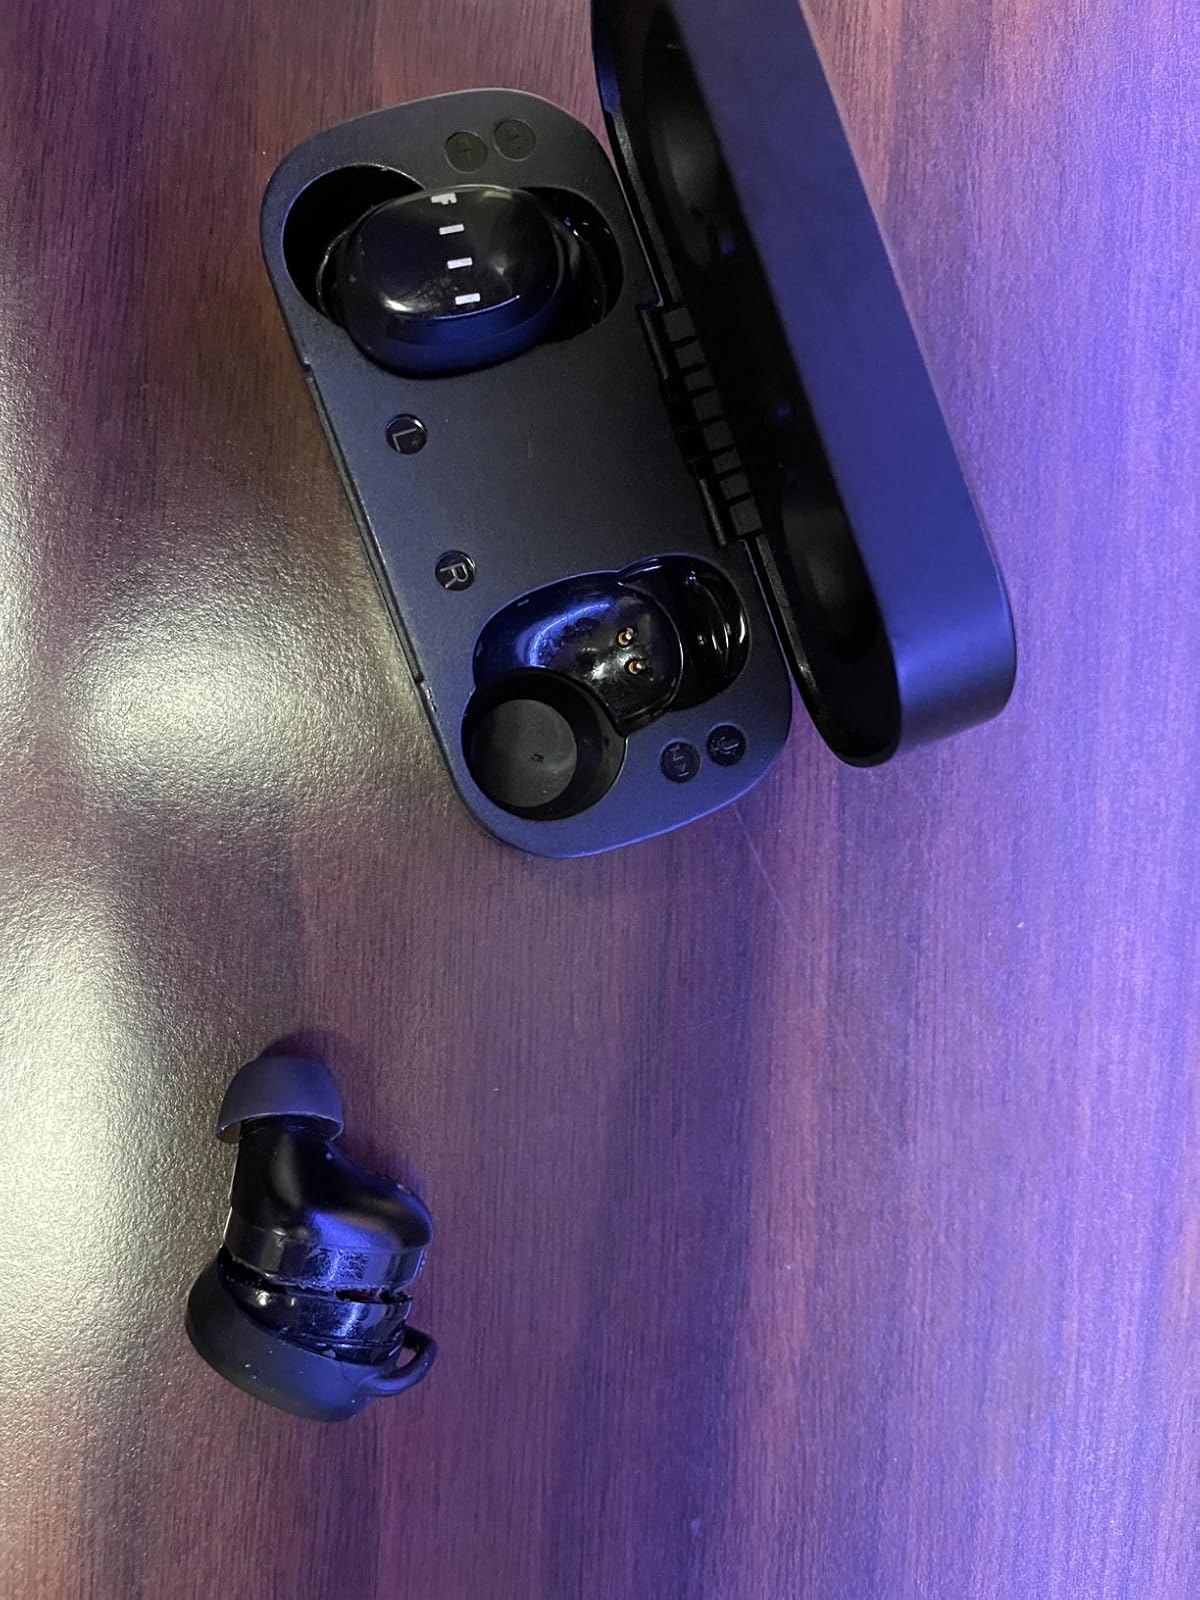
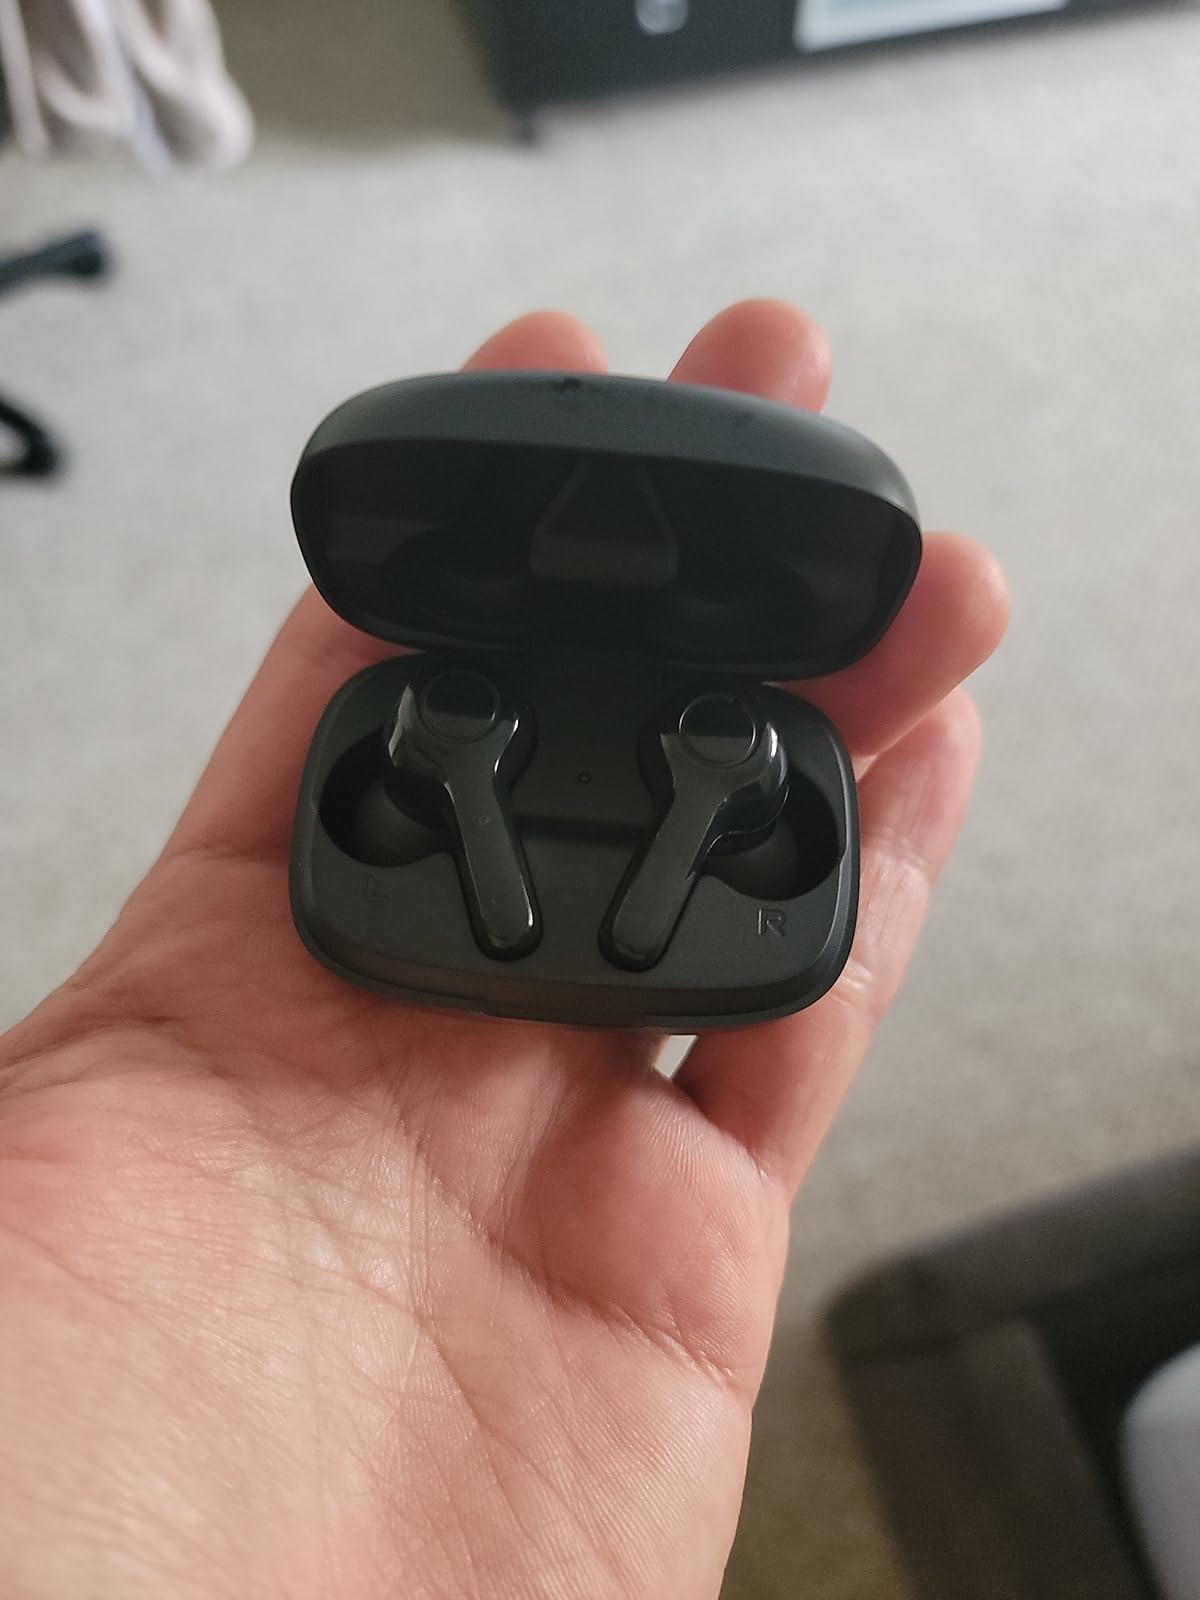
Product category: earbuds
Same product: no